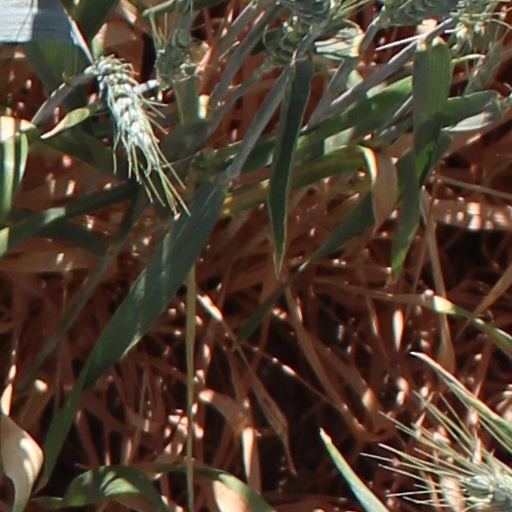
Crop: wheat